Conservatory of Flowers

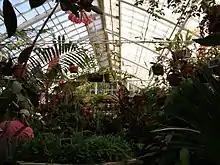
The Lowlands Gallery

The Conservatory of Flowers is an elaborate Victorian greenhouse with a central dome rising nearly high and arch-shaped wings extending from it for an overall length of . The building sits atop a gentle slope overlooking Conservatory Valley. The structural members are articulated through one predominant form, a four-centered or Tudor arch.